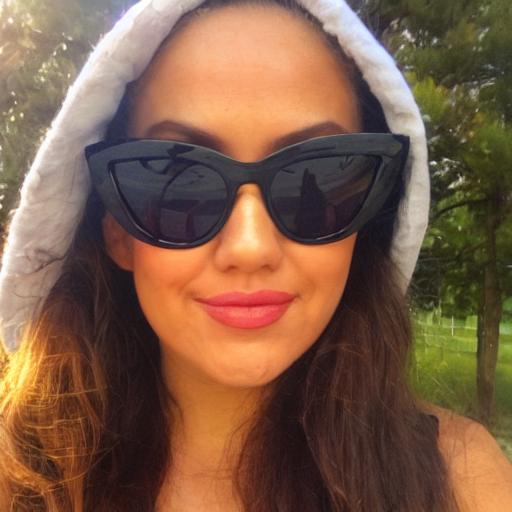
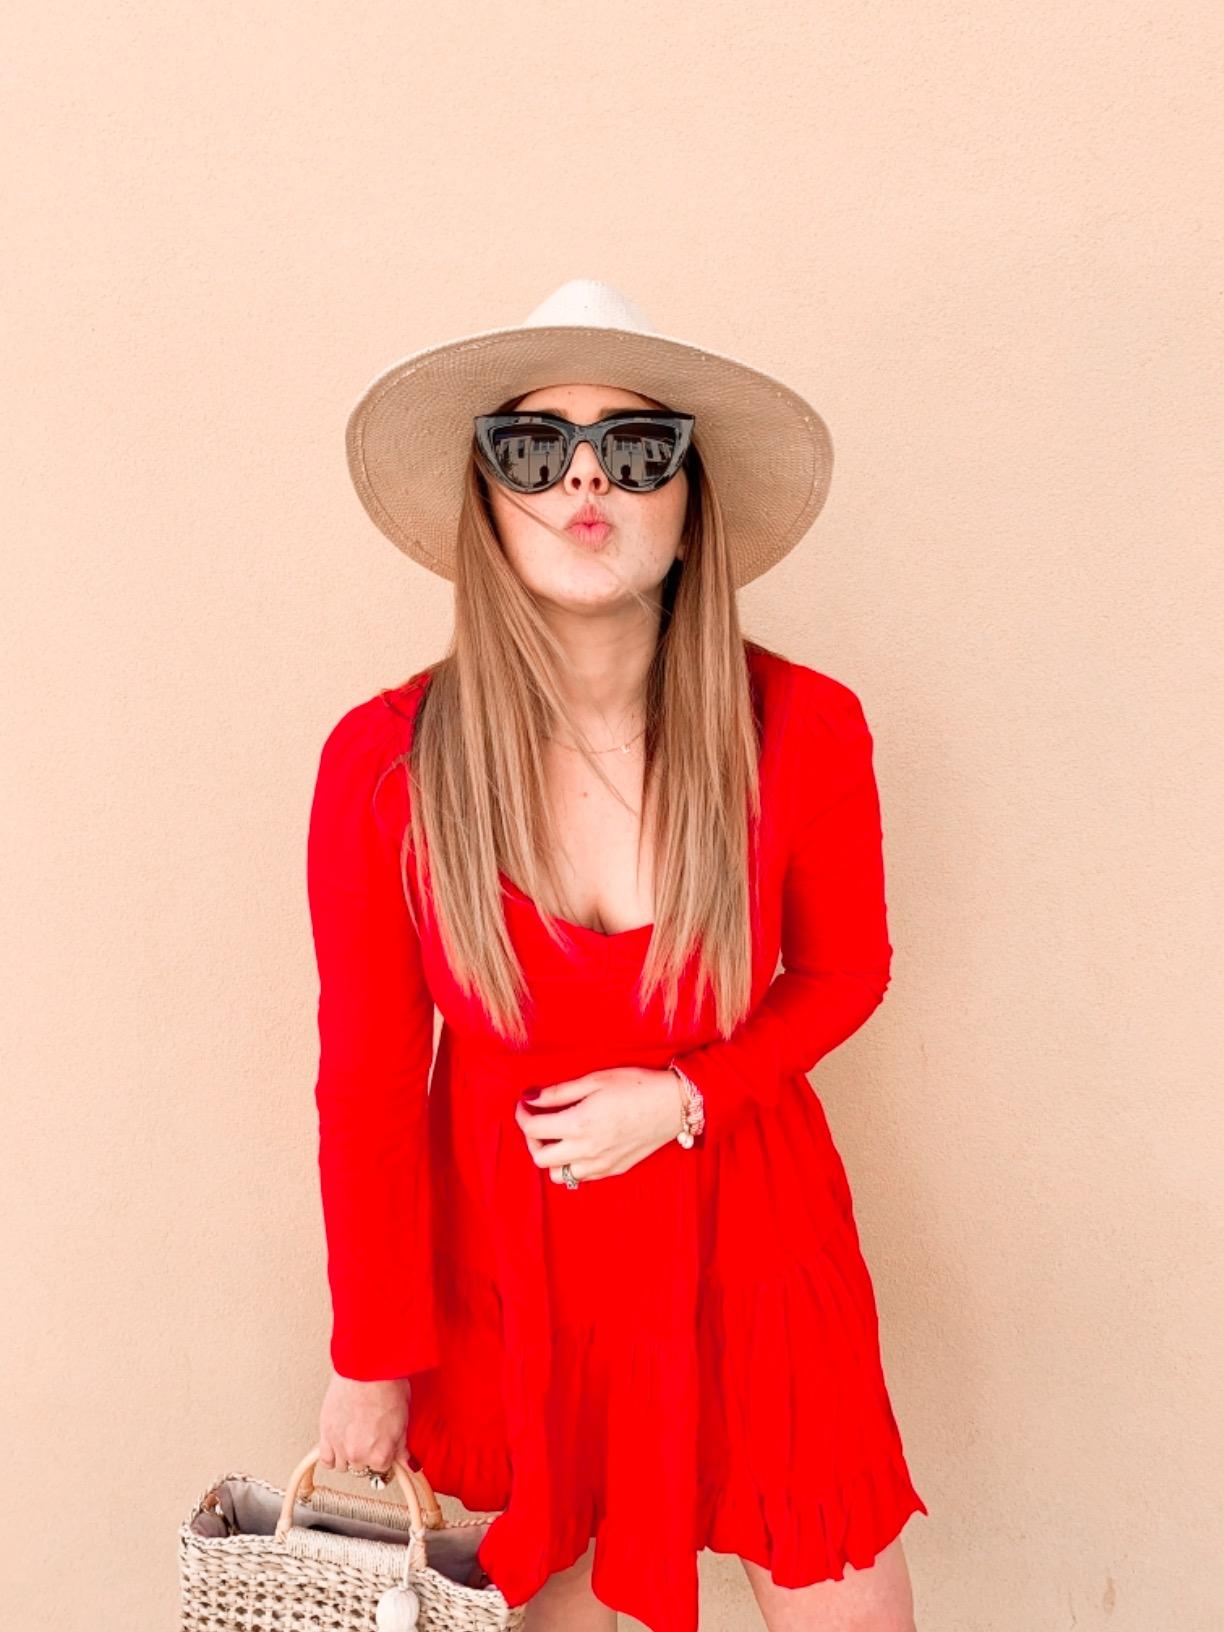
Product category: accessories_sunglasses
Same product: no